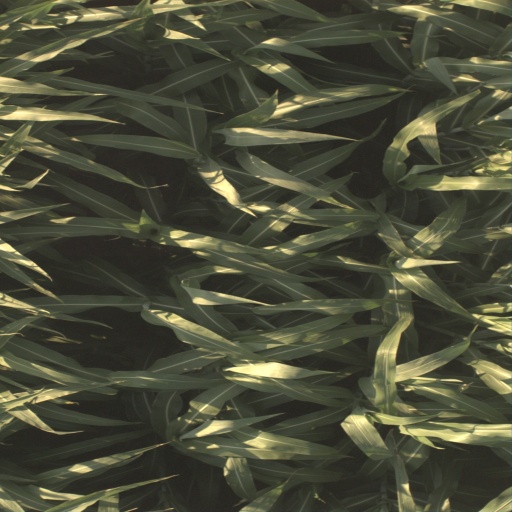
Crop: sorghum